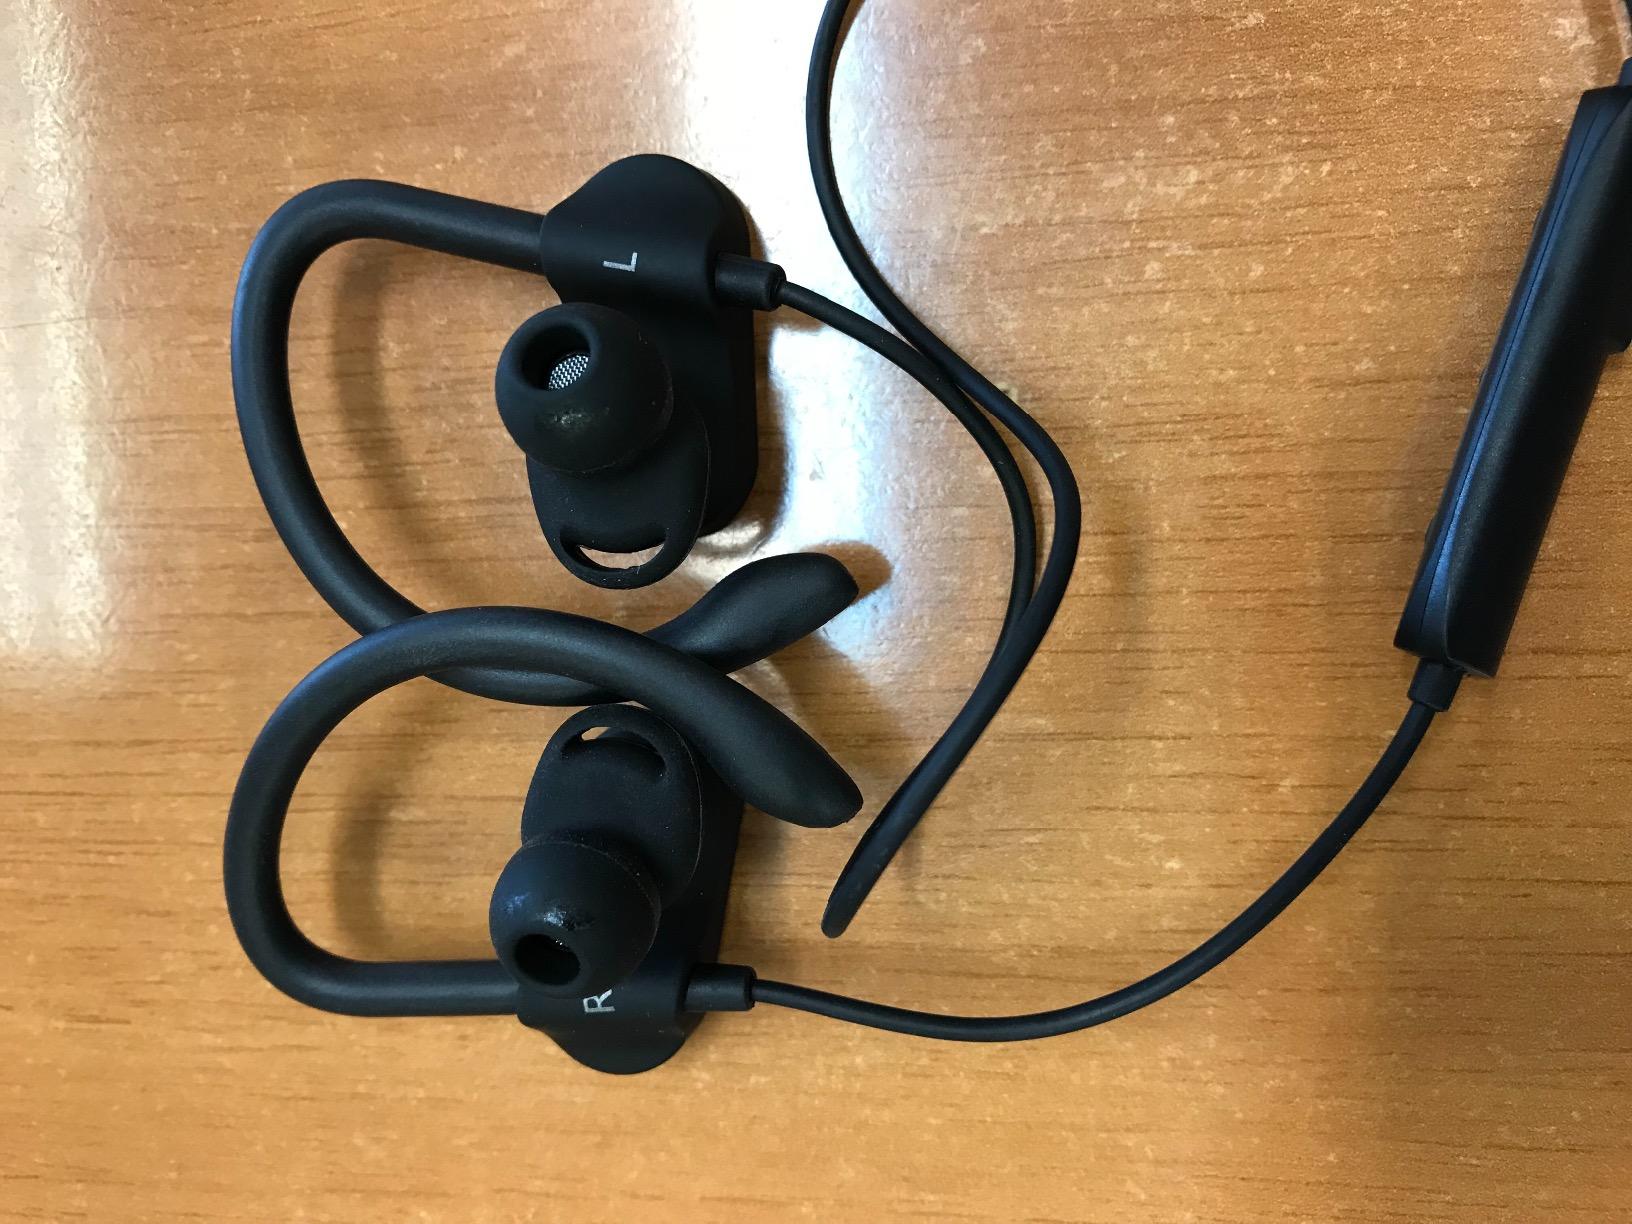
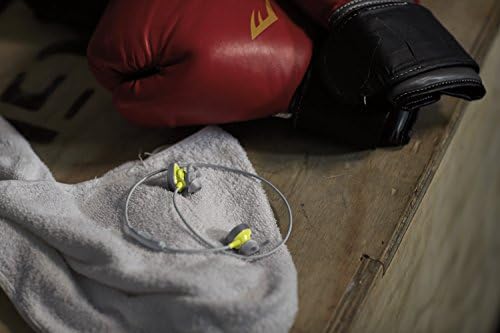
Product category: headphones
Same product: no